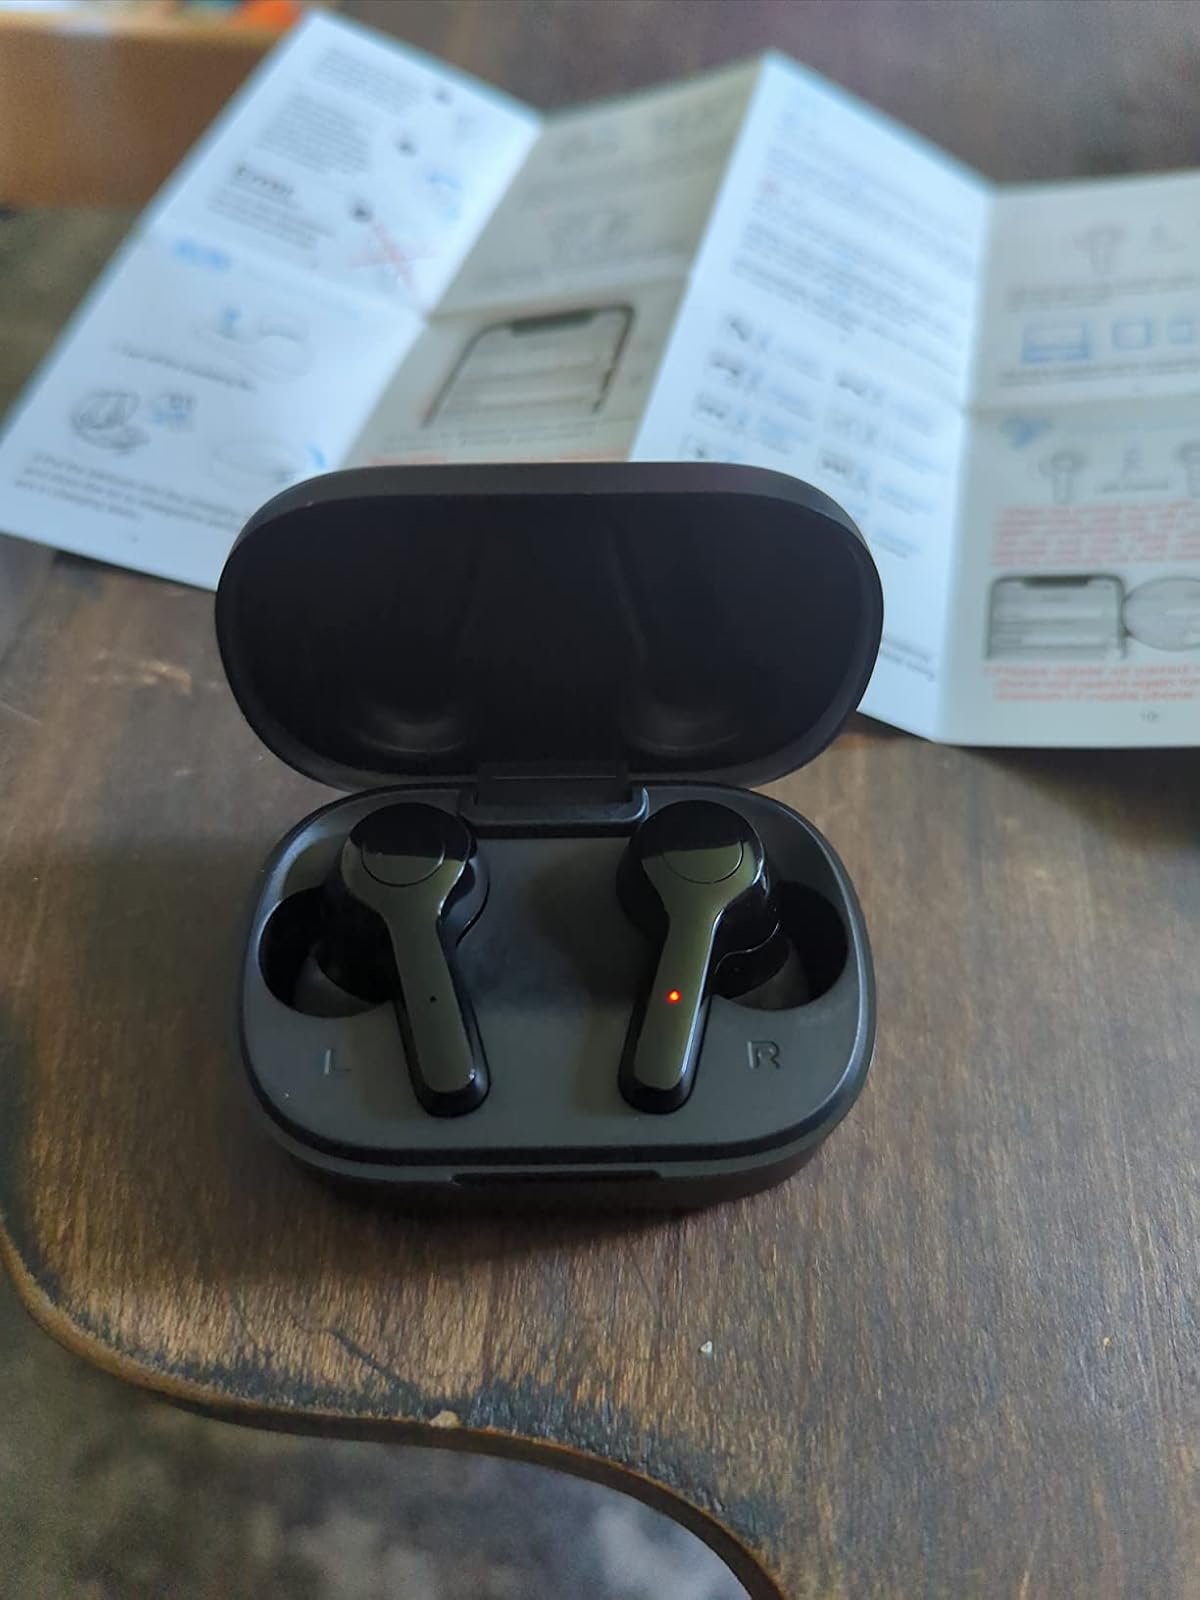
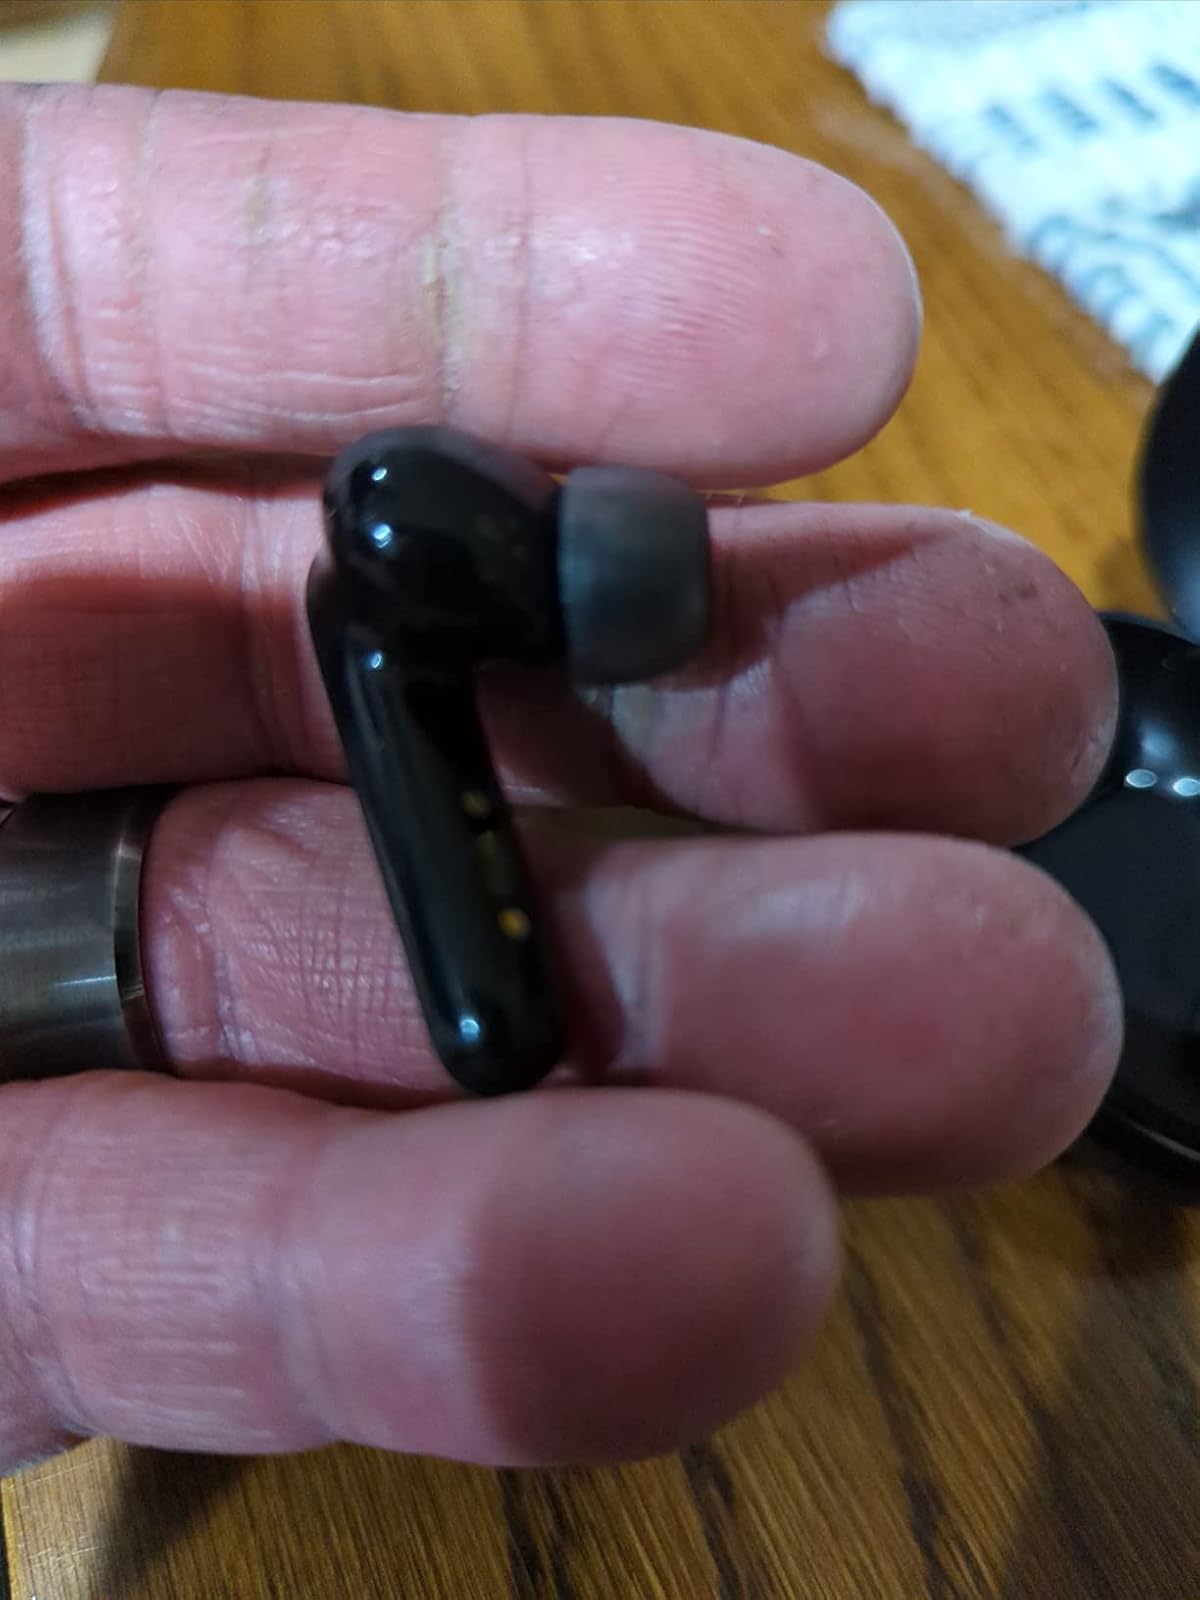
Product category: earbuds
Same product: no